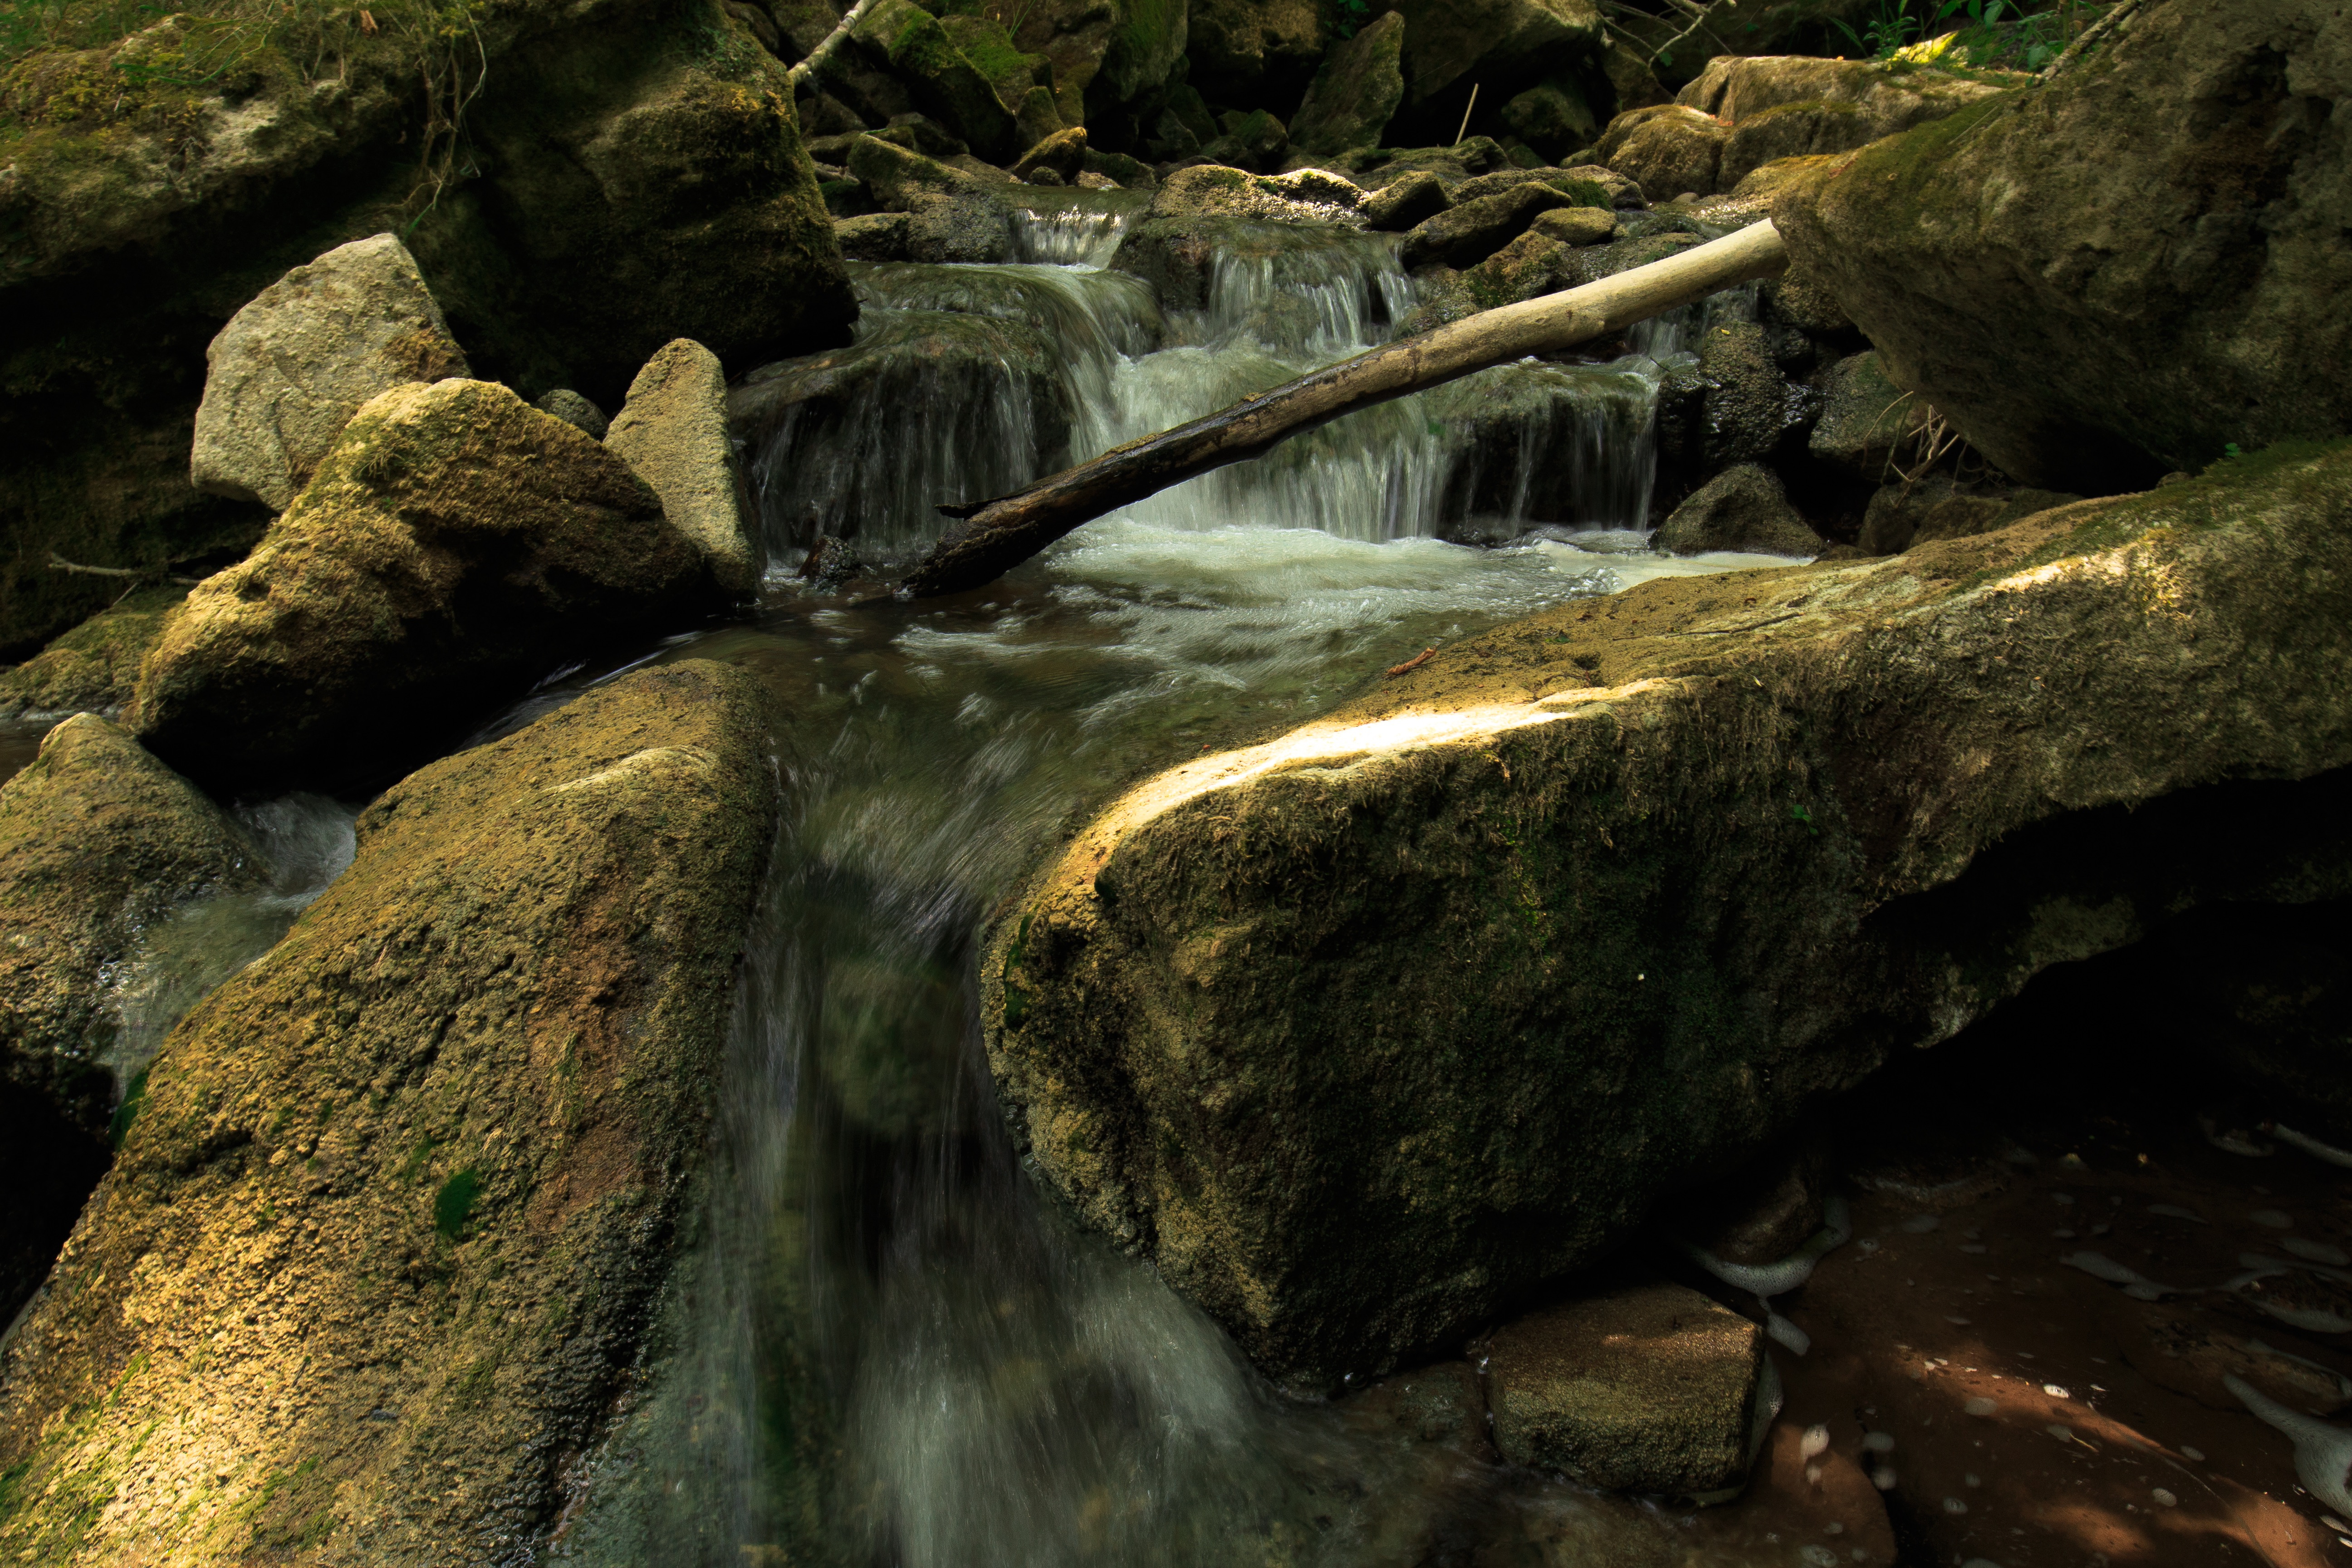
landscape, tree, water, nature, forest, rock, waterfall, wilderness, leaf, river, stream, reflection, jungle, autumn, rapid, terrain, body of water, rainforest, water feature